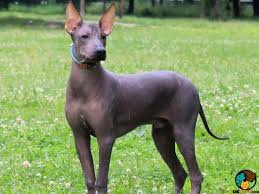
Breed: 220-n000069-Mexican_hairless